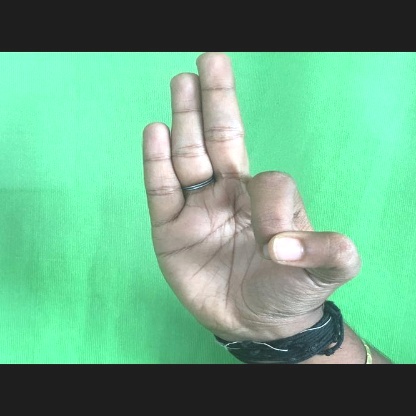
Mudra: Aralam